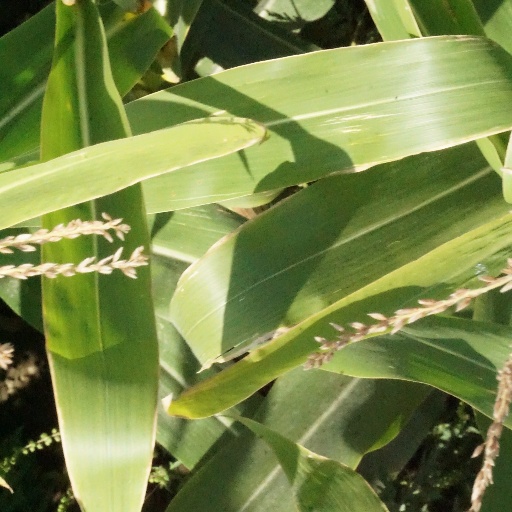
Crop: maize; corn